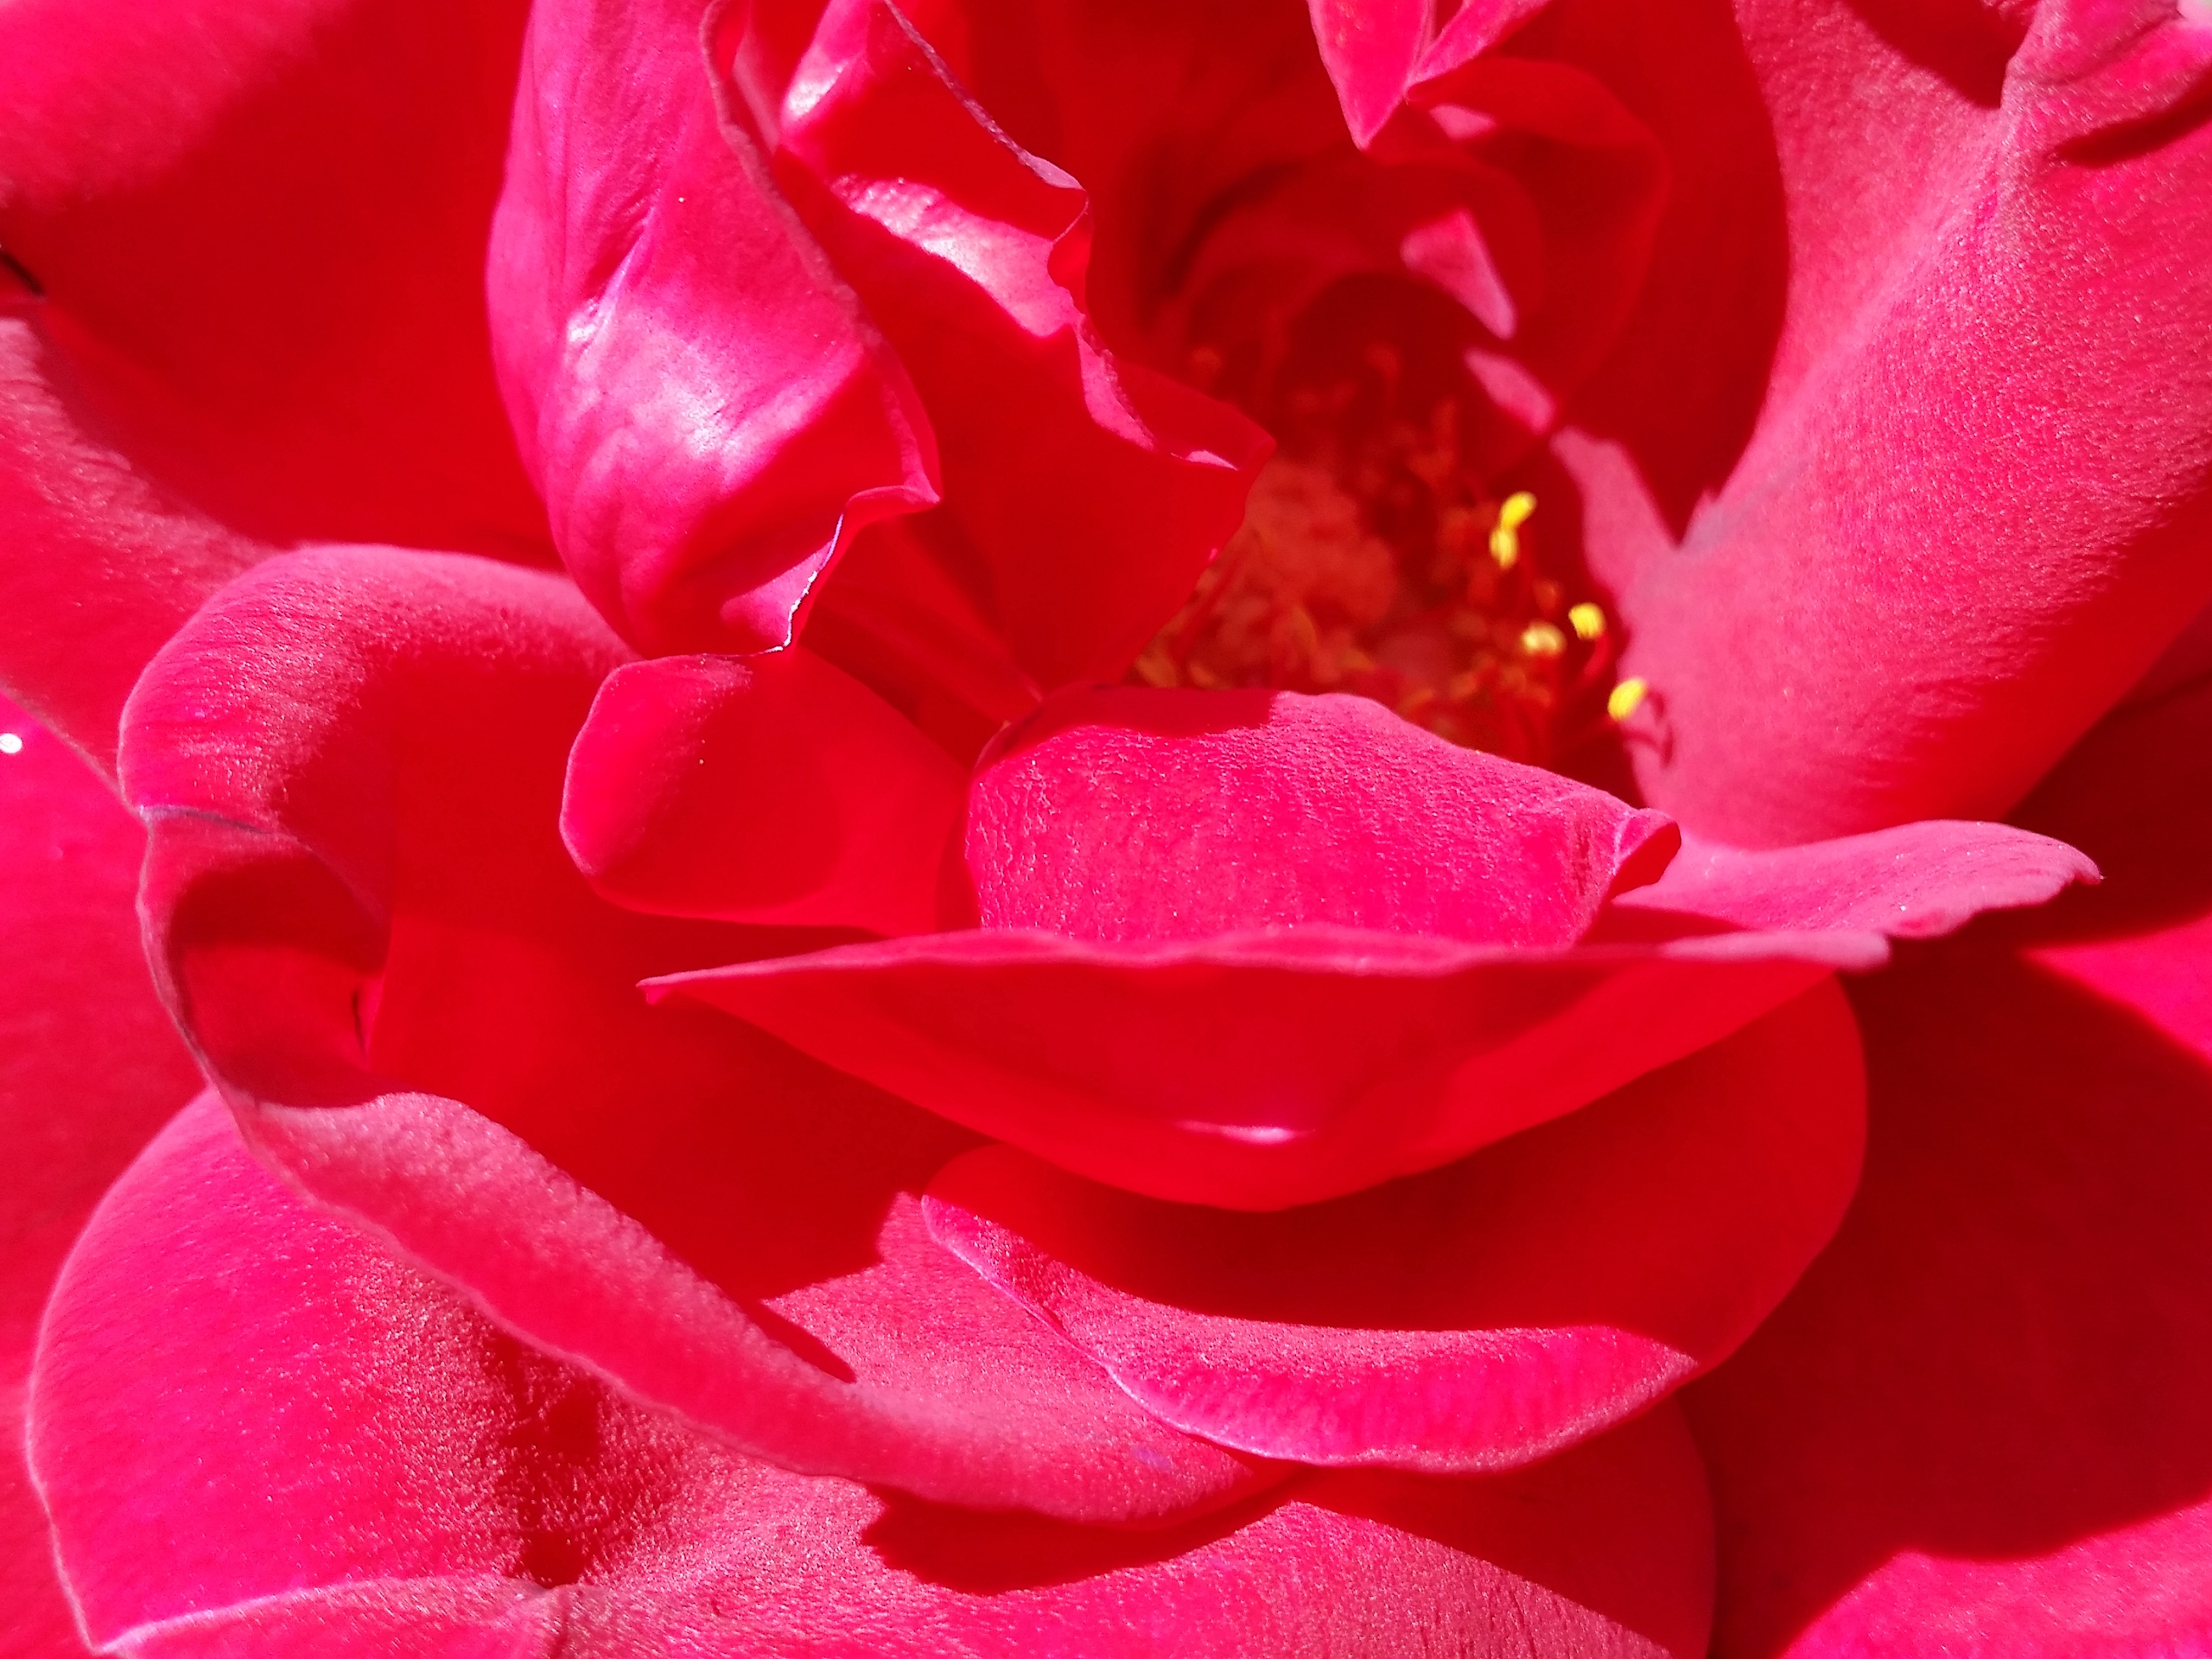
nature, plant, flower, petal, summer, rose, red, macro, pink, peony, floribunda, macro photography, flowering plant, garden roses, rose family, land plant